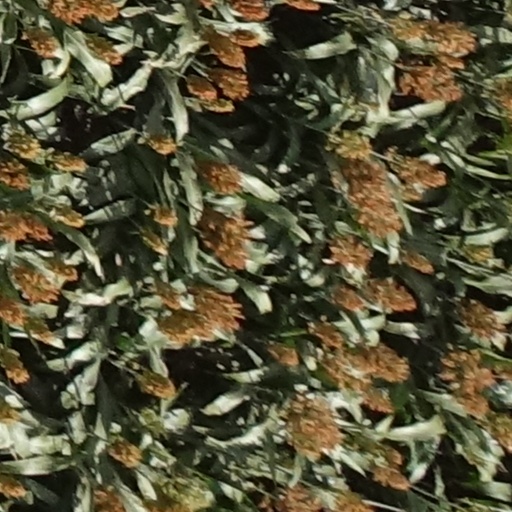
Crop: sorghum